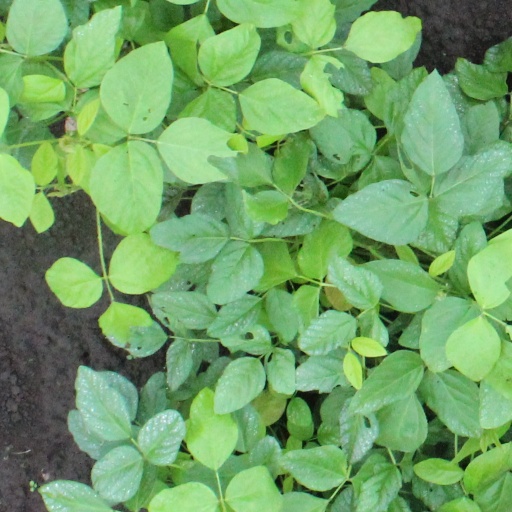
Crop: soybean